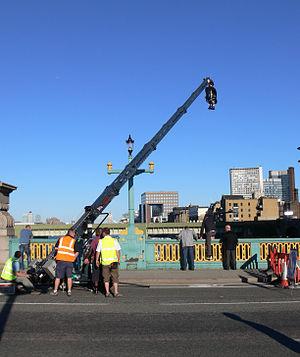
Benjamin Gates et le Livre des secrets ou Trésor national : Le Livre des secrets au Québec et au Nouveau-Brunswick, est un film américain réalisé par Jon Turteltaub, sorti en 2007. Le film est la suite directe de Benjamin Gates et le Trésor des Templiers et reprend la totalité des personnages « héros » principaux présent dans celui-ci.